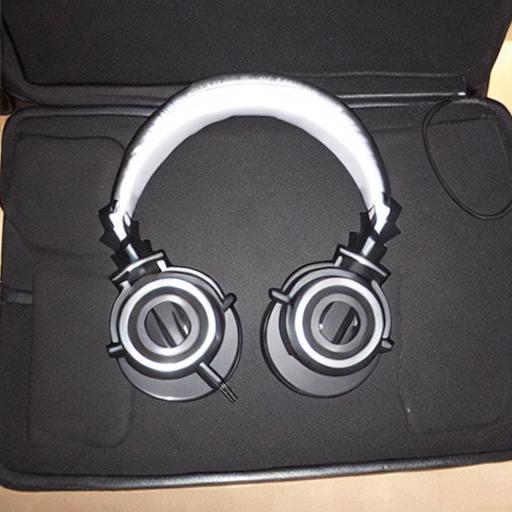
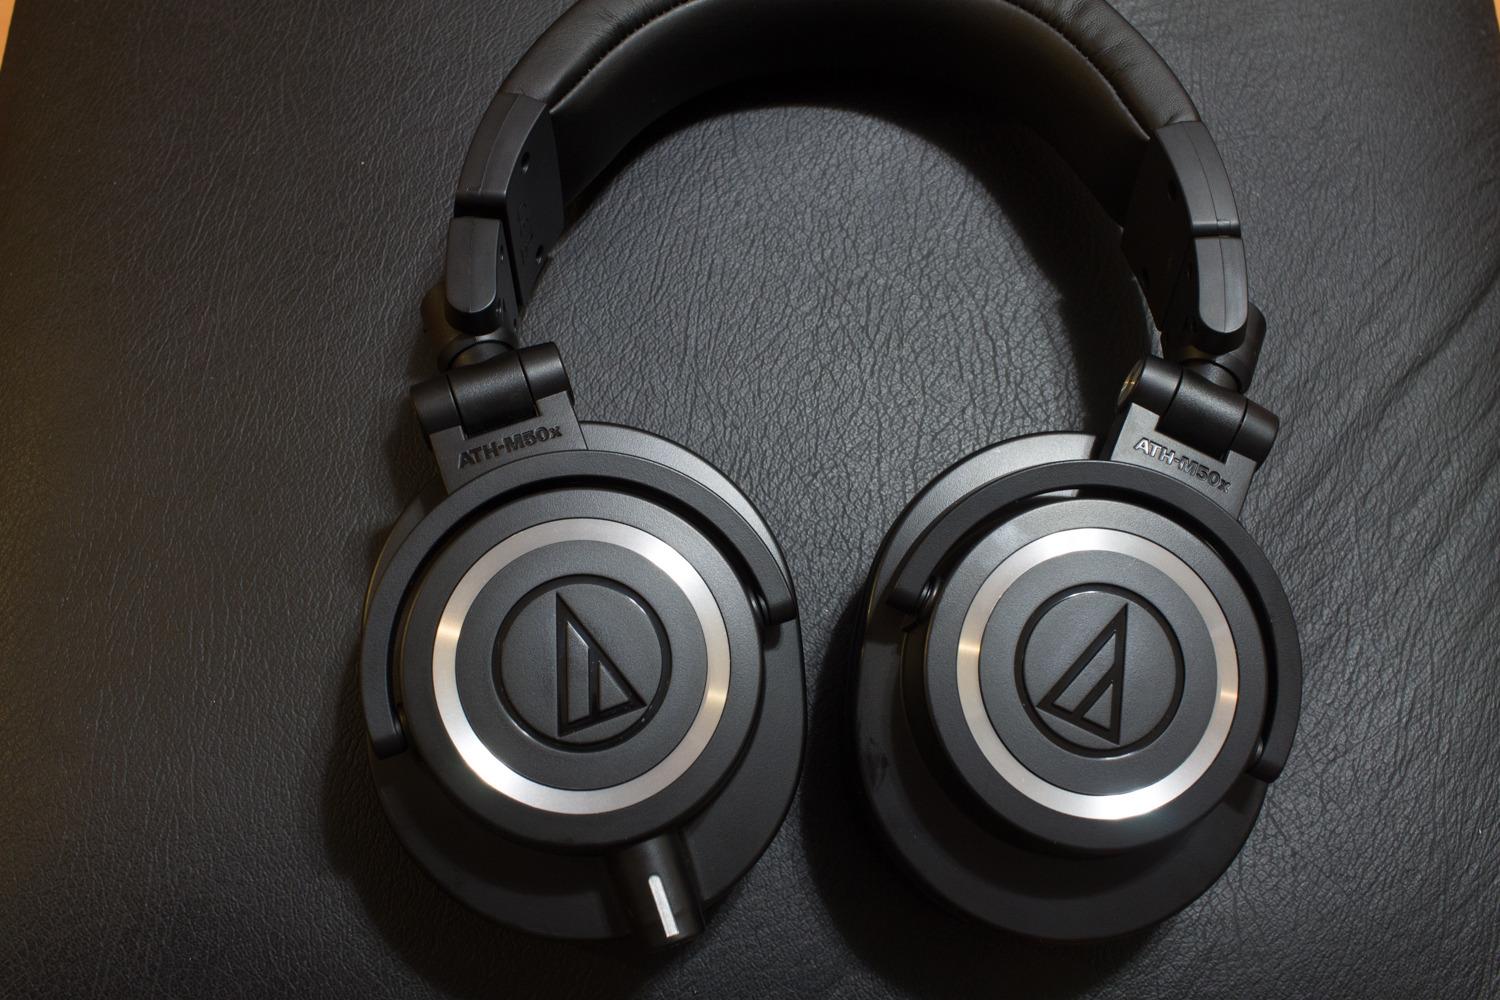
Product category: headphones
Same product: no